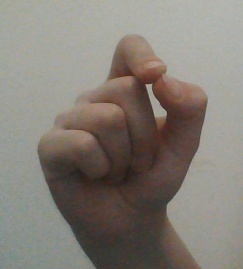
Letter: fa